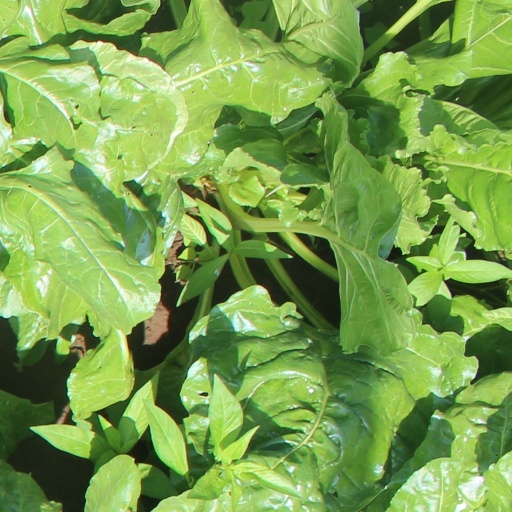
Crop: sugar beet